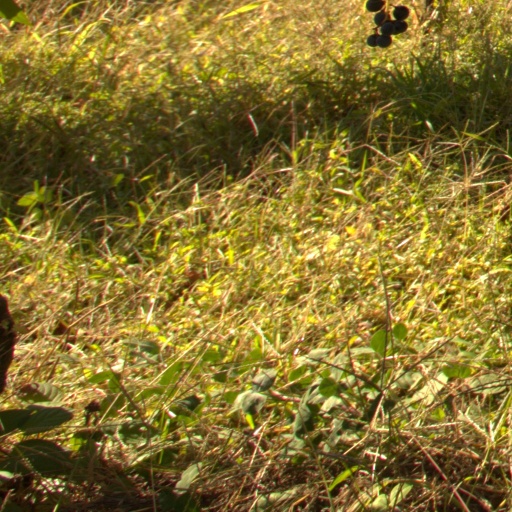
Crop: grape